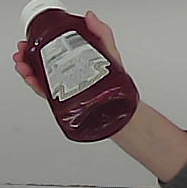
Product: heinz_ketchup